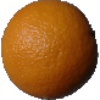
Label: Orange 1